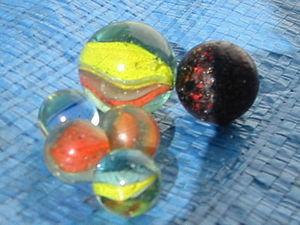
Billes et calots